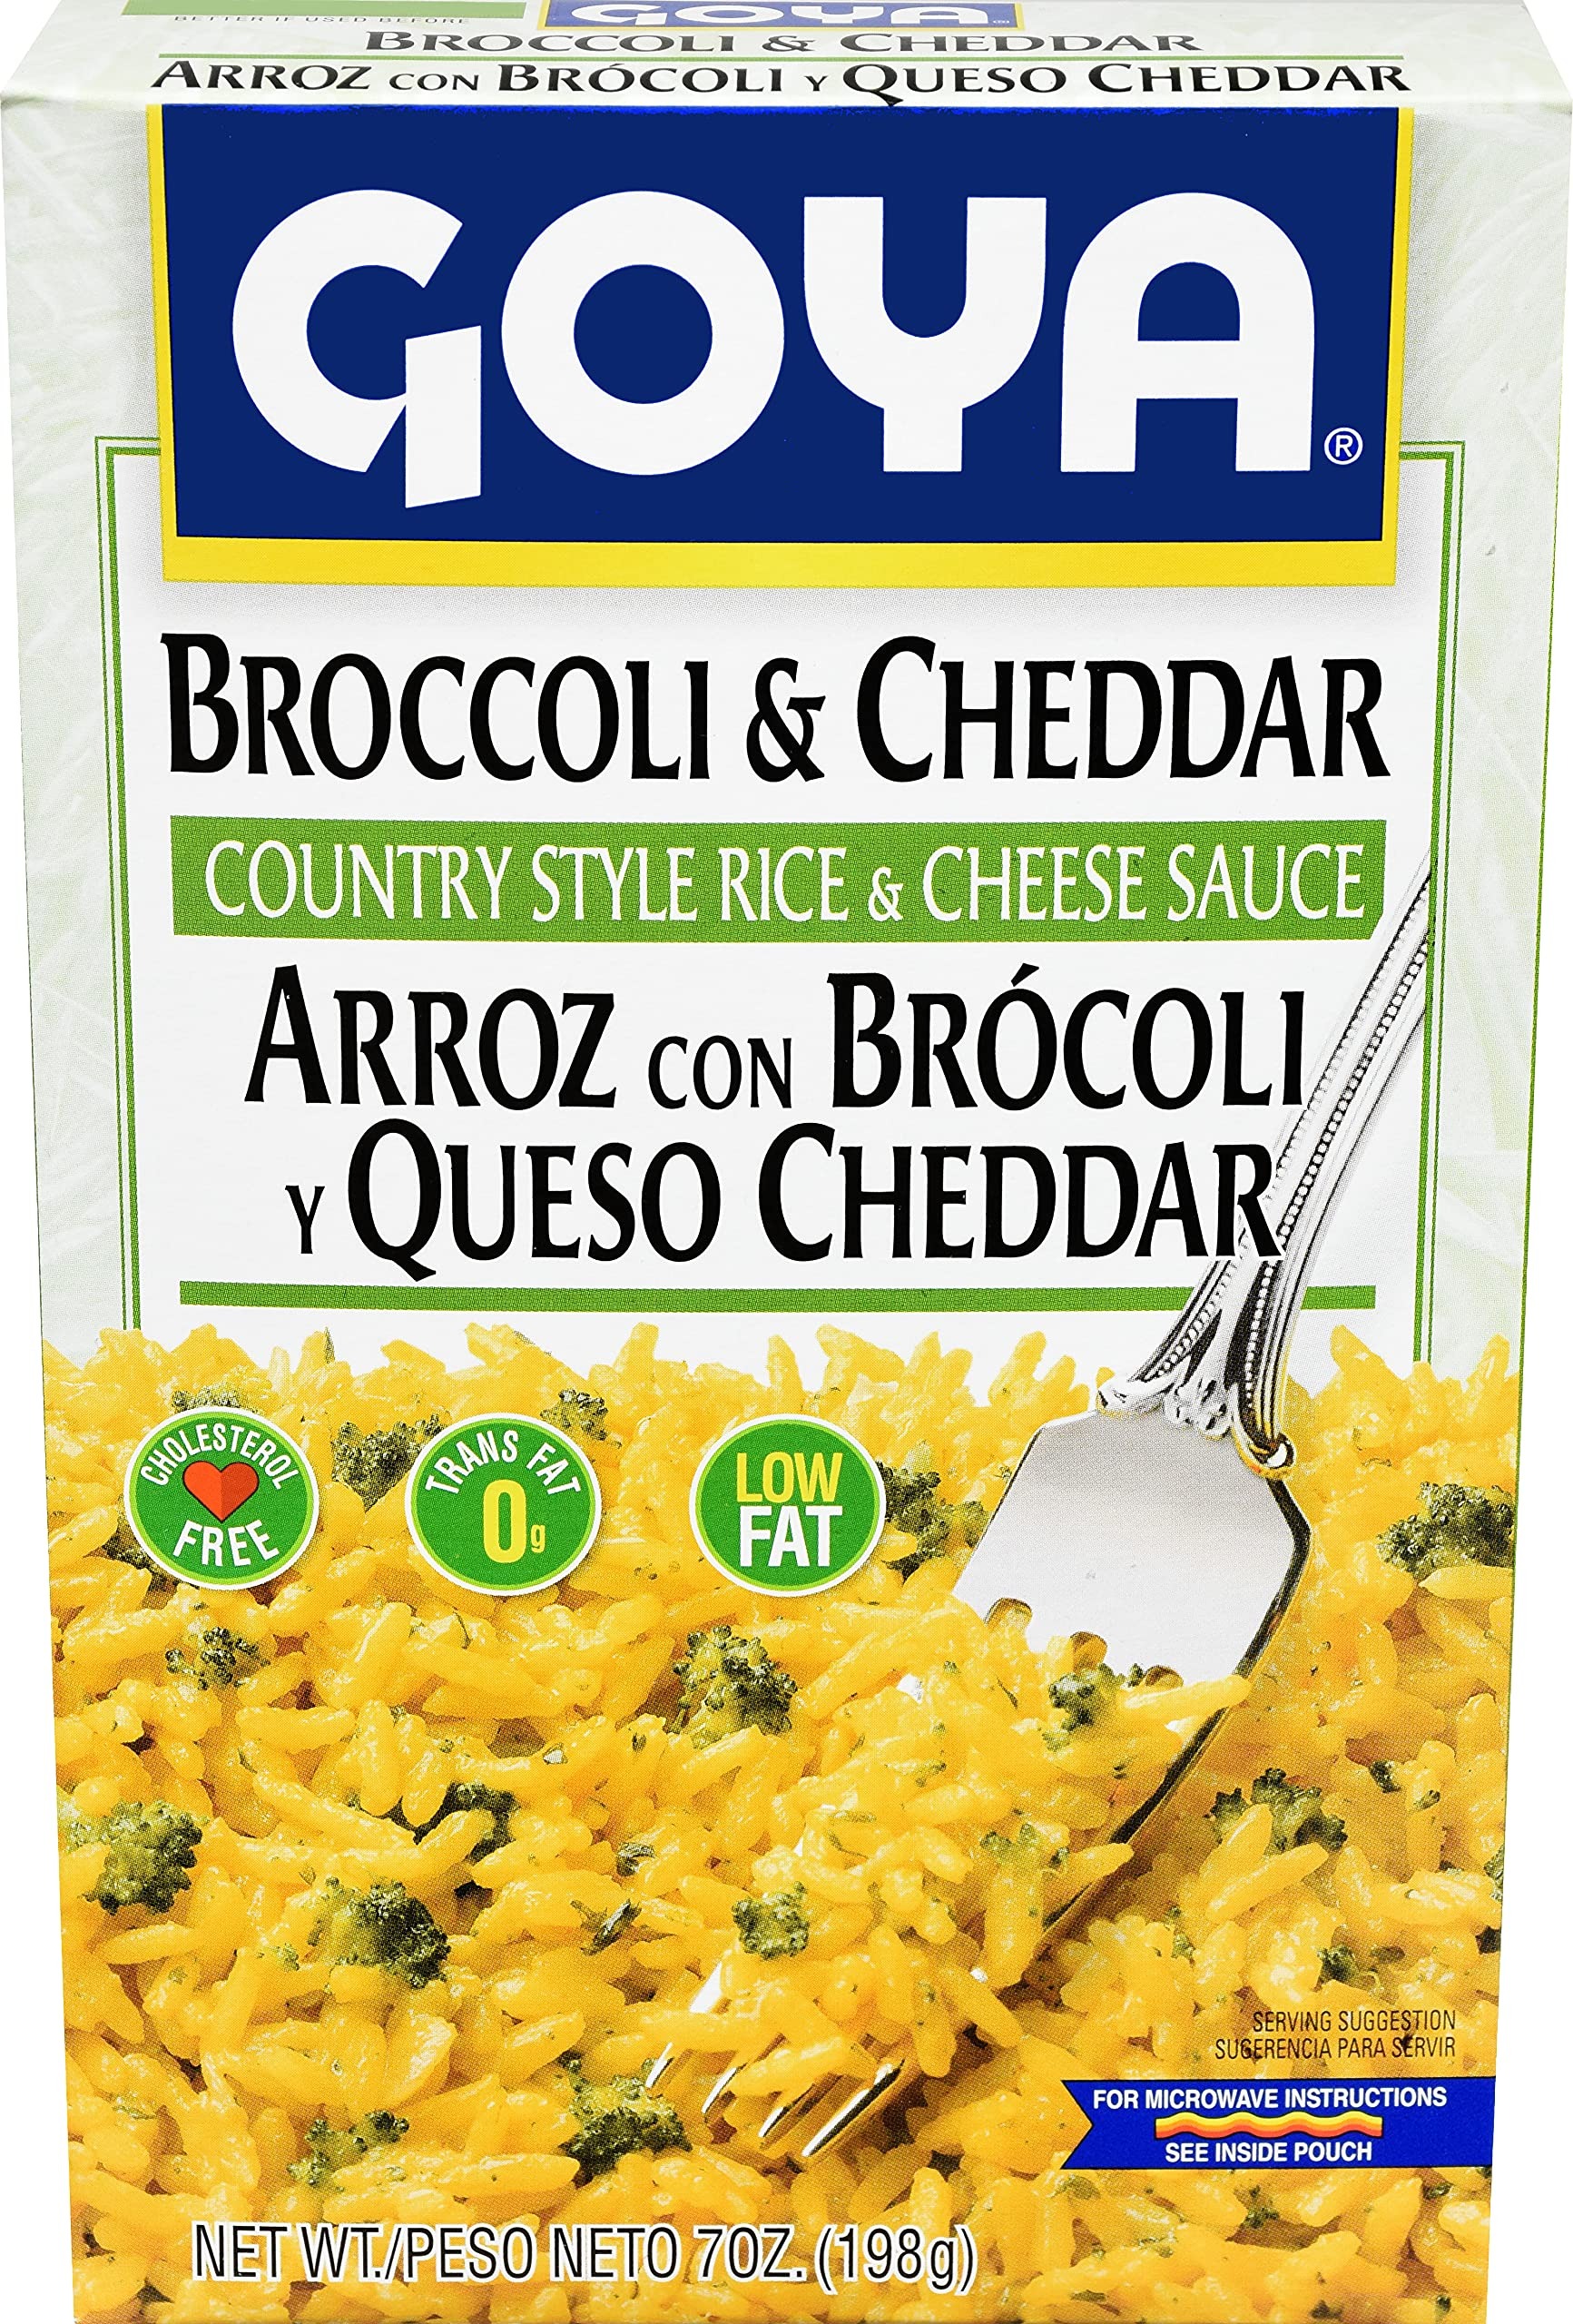
Item Name: Goya Foods Brocooli and Cheese Rice Mix, 8-Ounce (Pack of 24)
Bullet Point 1: Goya Broccoli & Cheese is made with tender broccoli florets with rice in a tangy 3 cheese sauce
Bullet Point 2: Serve it with your family's favorite meal, perfect with chicken, baked ham or fish or add sausage and beans
Bullet Point 3: Make a delicious main dish casserole in just 25 Minutes
Bullet Point 4: Size 8 oz.
Bullet Point 5: If it's Goya… it has to be good!
Value: 192.0
Unit: Ounce

Price: 3.77